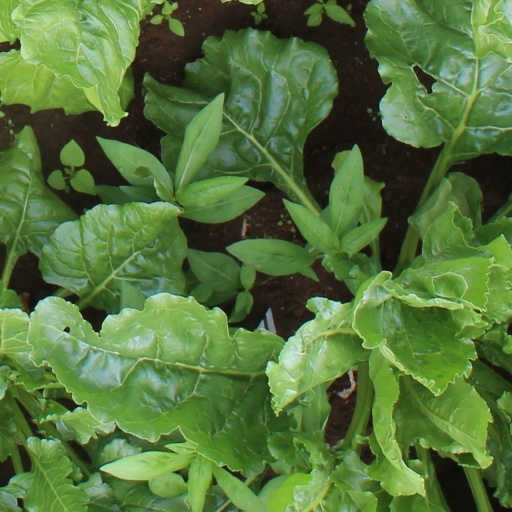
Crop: sugar beet